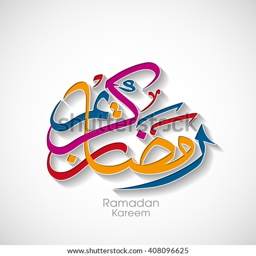
illustration of month with intricate calligraphy for the celebration of community festival .